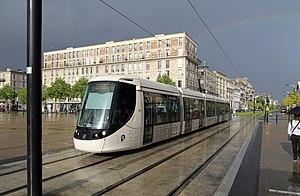
Le Havre (France): un tramway Alstom Citadis 302 (rame n° 22) quittant le Boulevard de Strasbourg